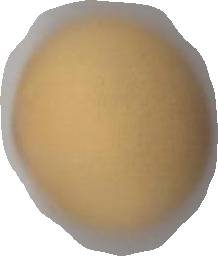
Variety: Grobogan